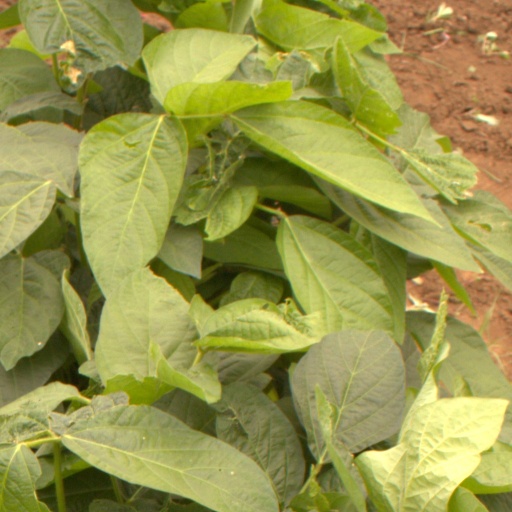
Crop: soybean